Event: Nepal Earthquake
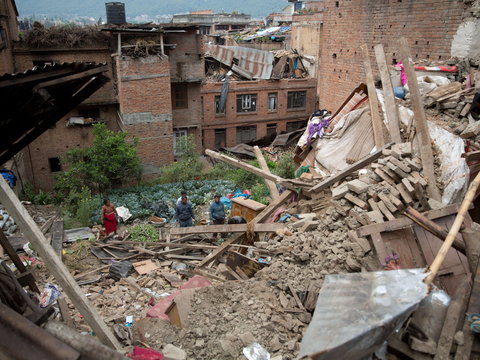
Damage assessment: damage